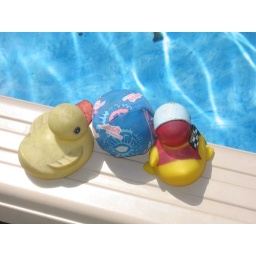
Don't let the ball fall in the water